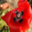
Label: poppy